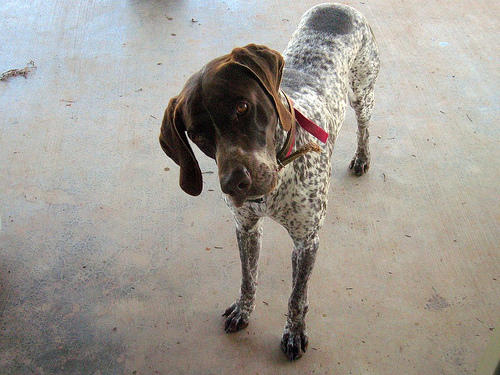
Animal: dog
Breed: german_shorthaired